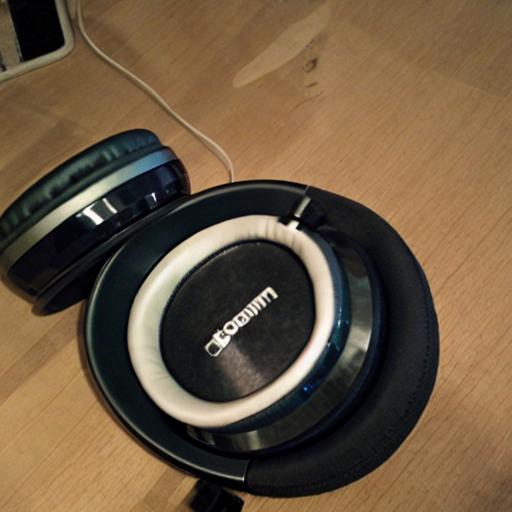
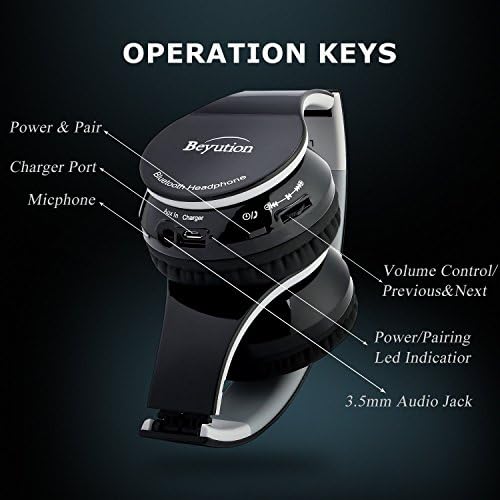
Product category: headphones
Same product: no